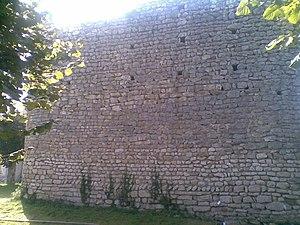
Cet article recense les monuments historiques de la Nièvre, en France.
La Marche est une commune française située dans le département de la Nièvre, en région Bourgogne-Franche-Comté.